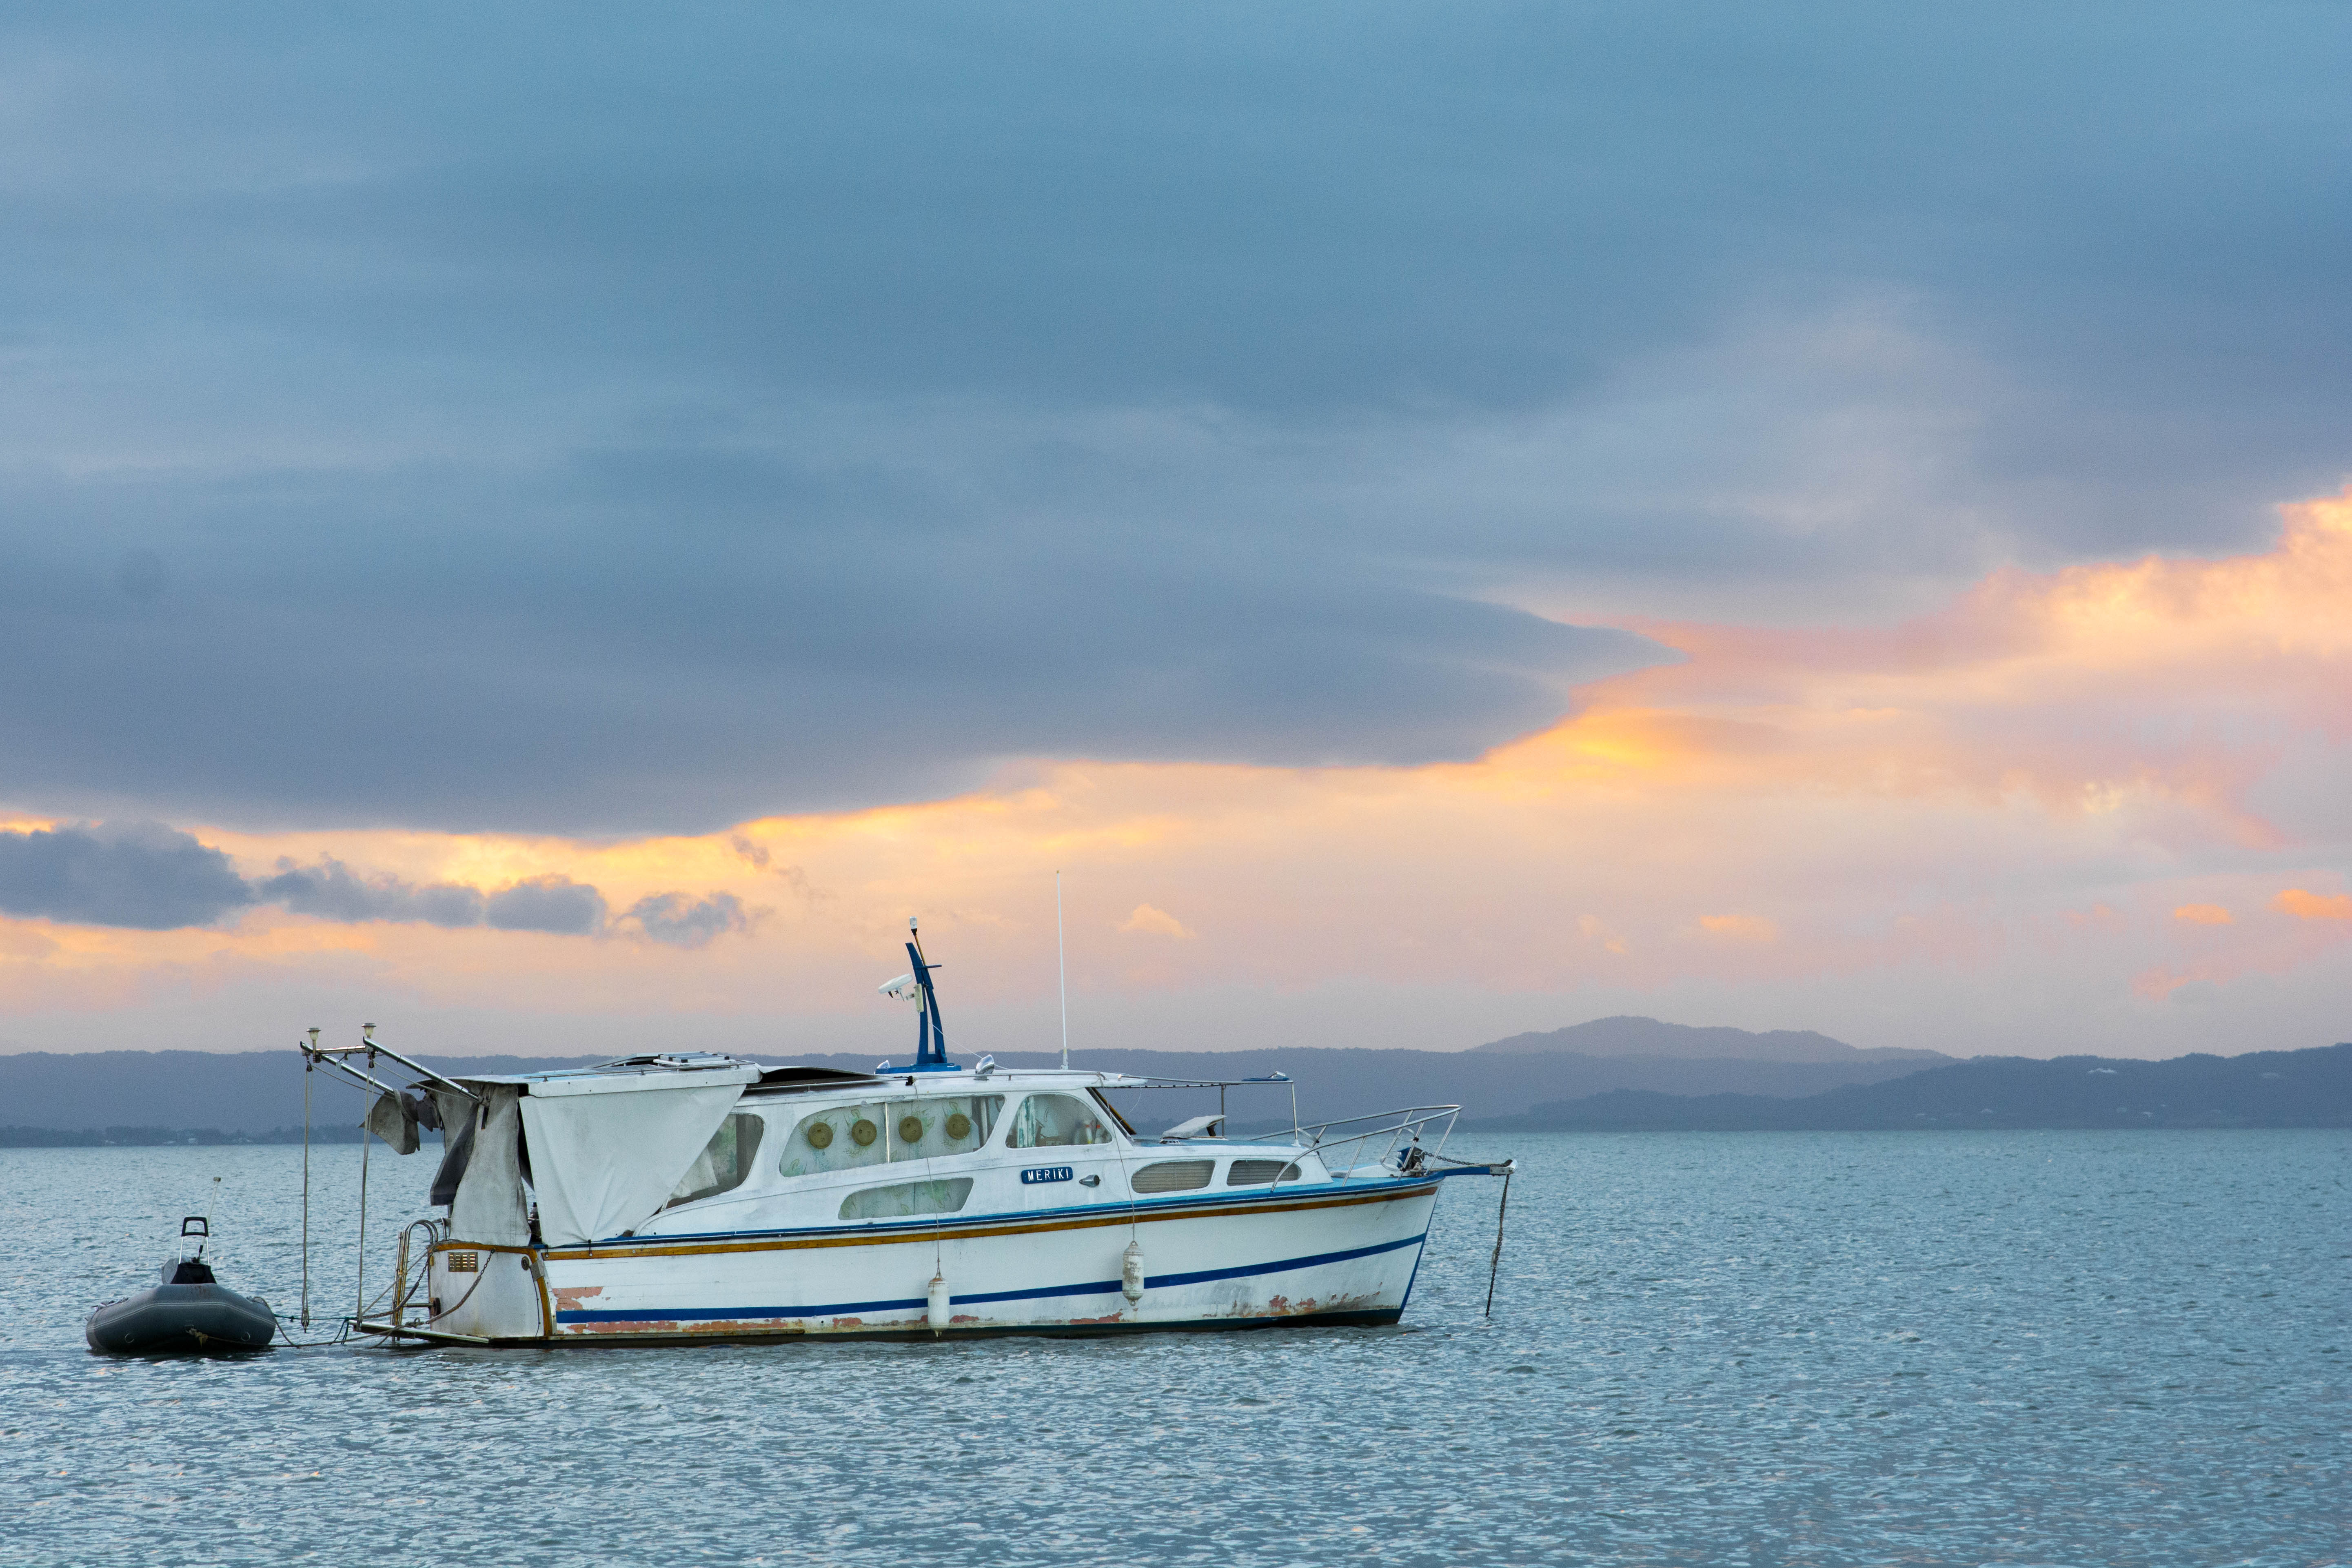
sea, coast, ocean, horizon, sunset, boat, vehicle, bay, sailboat, watercraft